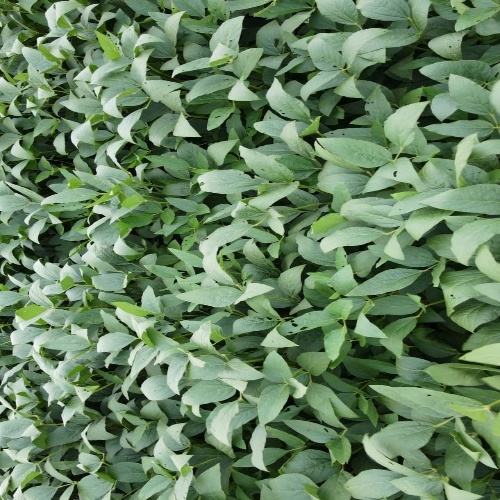
Label: Diabrotica_speciosa